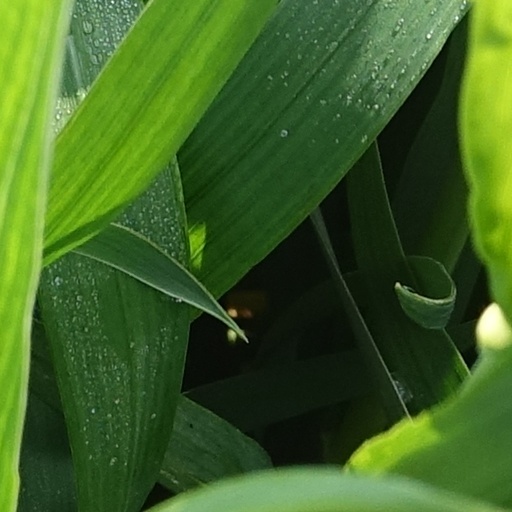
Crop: wheat